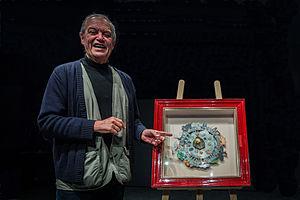
Raymond-Émile Waydelich présente le Trophée Marc Haeberlin dont il est l’auteur 18 mars 2014
Le Trophée Paul Haeberlin est un concours gastronomique, créé en 2010 en hommage au célèbre chef qu'était Paul Haeberlin.